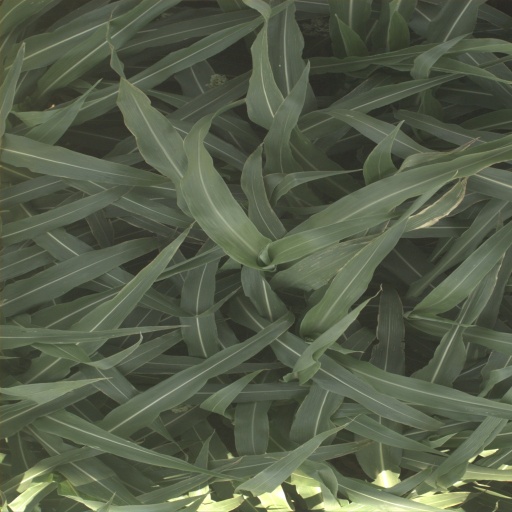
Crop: sorghum